Answer in natural language. Considering the relative positions, where is green cylindrical bin (marked B) with respect to Doorway (marked C)? Choose between the following options: left or right
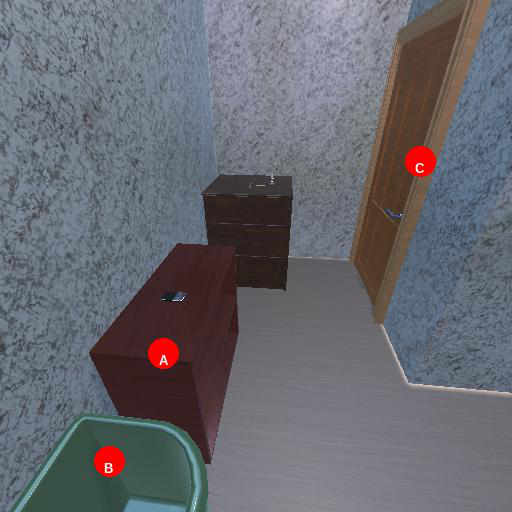
<answer>left</answer>